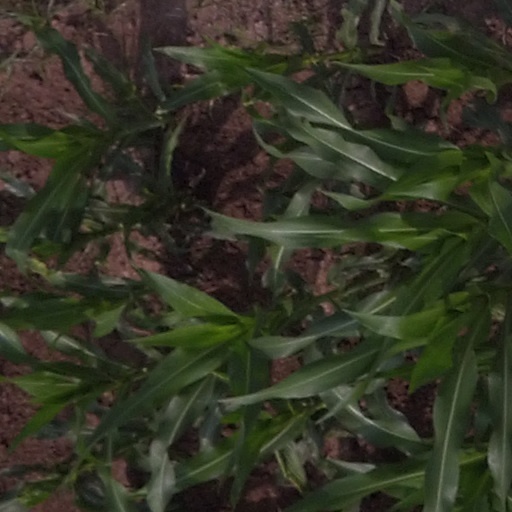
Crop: maize; corn